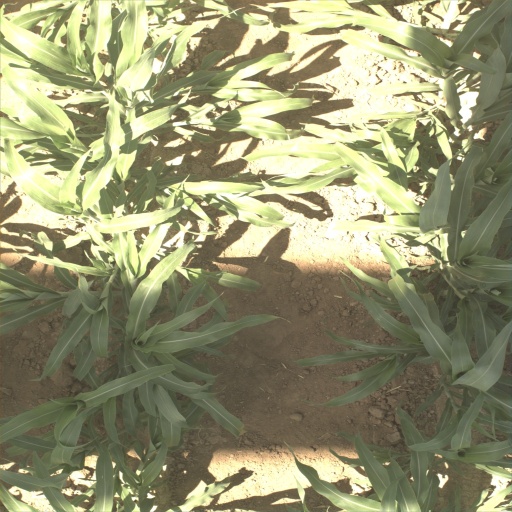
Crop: sorghum